New York Noise

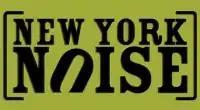

New York Noise is a one-hour indie-rock music video television program which aired from 2003–2009 on NYC Media in New York and parts of New Jersey and Connecticut. It was created, produced, and edited by Shirley Braha and funded by New York City under the Bloomberg administration. The show was "devoted to music videos, live footage, and high jinx from bands that ride the L train." It is no longer in production since the station's rebranding in 2010, despite a petition and campaign which attempted to save it.